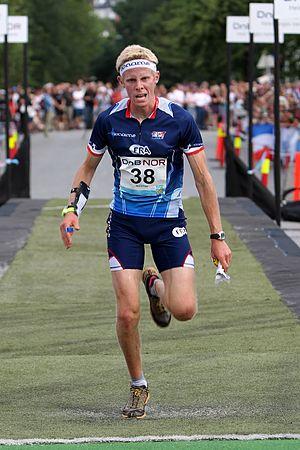
Frédéric Tranchand est un orienteur français de Haut Niveau.